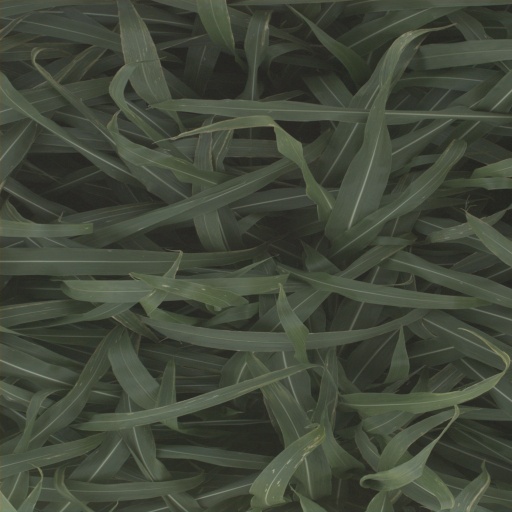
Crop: sorghum